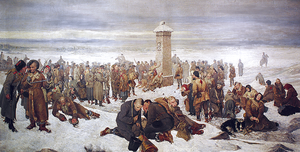
Aleksander Sochaczewski est un peintre polonais, né Lajb Sonder en 1843 à Iłów, mort en 1923 à Biedermansdorff en Autriche.
Sybirak est un mot polonais qui, comme son équivalent russe sibiryák peut qualifier tout habitant de la Sibérie, mais qui désigne plus particulièrement les Polonais emprisonnées ou exilés en Sibérie, voire même ceux envoyés dans l'Arctique russe ou dans le Kazakhstan pendant les années 40.